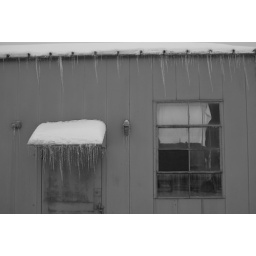
I liked the icicles' lean to one side, caused by wind. Went with black and white for added effect.